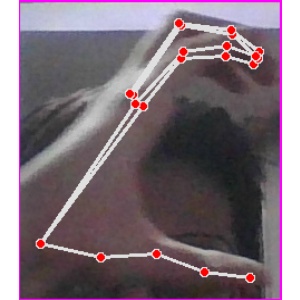
अक्षर: ऋ